Resonant trans-Neptunian object

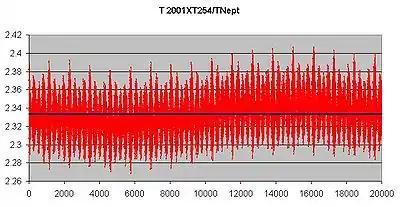
The orbital period of 2001 XT around the 3:7 (2.333) resonance of Neptune.

Emel'yanenko and Kiseleva also show that appears to have less than a 1% probability of being in a 3:7 resonance with Neptune, but it does execute circulations near this resonance.